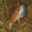
Label: frog